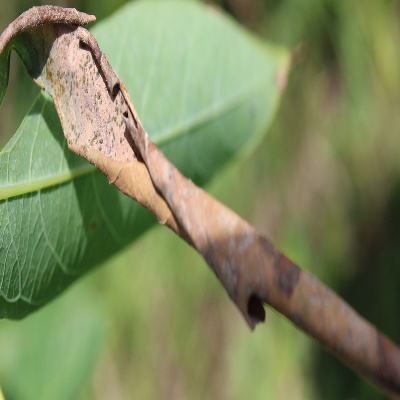
Crop: Cassava
Condition: bacterial blight